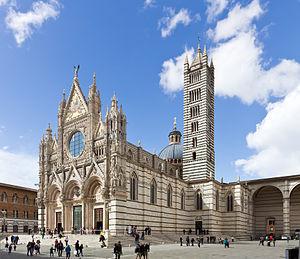
La cathédrale Santa Maria Assunta, appelée couramment Duomo di Siena, est la cathédrale de Sienne, en Toscane. Elle domine une ville déjà perchée et concentrée entre ses remparts. Elle mêle les styles roman toscan et gothique.